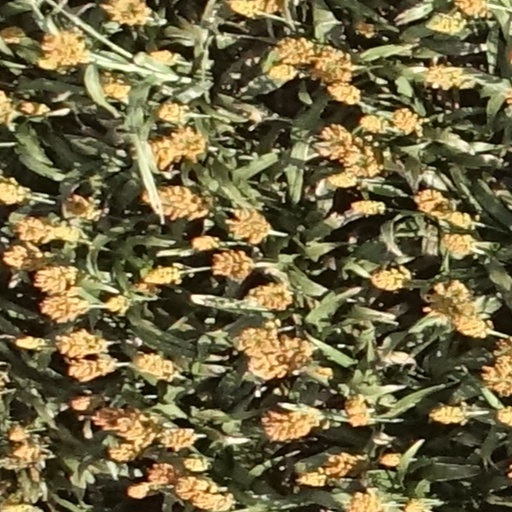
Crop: sorghum